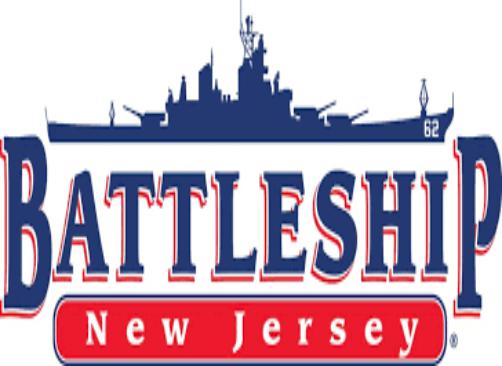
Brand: battleship
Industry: Leisure